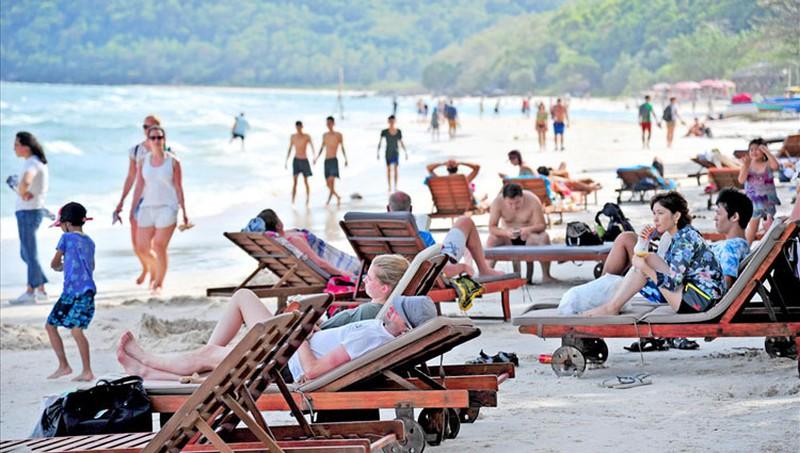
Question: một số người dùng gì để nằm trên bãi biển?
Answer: họ dùng giường bố để nằm